Japanese battleship Mikasa

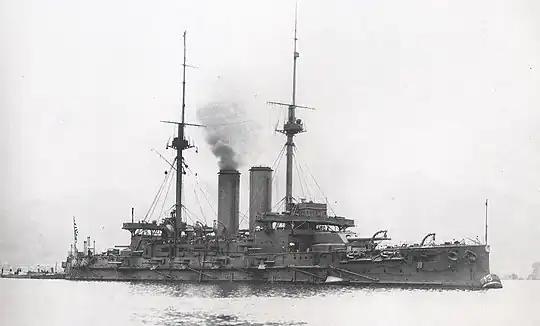
"Mikasa" as she appeared in 1905

At the Battle of Tsushima on 27 May 1905, "Mikasa" again led the 1st Fleet into combat, this time against the Second and Third Pacific Squadrons detached from the Baltic Fleet. The ship opened fire at the battleship , the Russian flagship, at 14:10, and was joined by the battleship and the armoured cruiser shortly afterwards. Within an hour the Japanese ships had started a serious fire aboard the Russian ship, badly wounded the fleet commander, Vice Admiral Zinovy Rozhestvensky, knocked out her rear twelve-inch gun turret, and jammed "Knyaz Suvorov"s steering so that she fell out of formation. During this time, "Mikasa" was the focus of the Russian fire as the leading ship in the Japanese column and was hit by 6 twelve-inch and 19 six-inch shells. They did very little damage and Tōgō was able to cross the T of the Russian squadrons. "Knyaz Suvorov"s steering was later repaired, but she blundered between the Japanese and Russian fleets several times later in the battle and "Mikasa" fired three torpedoes at her to no avail. Later in the battle, the ship appears to have fired mostly on the battleship although fired the shots that caused the Russian ship's magazines to explode and sink her. At 18:04, a twelve-inch shell detonated prematurely in the barrel of the right gun of the forward turret, disabling the gun and knocking out the left gun until 18:40. Another twelve-inch shell had exploded in that same barrel almost two hours earlier, but had not damaged the gun. One six-inch gun jammed after firing 19 rounds, but the only other damage to any of the ship's guns was one six-inch gun that was disabled by a Russian shell of the same size that entered through the gun port. She fired 124 twelve-inch shells during the battle, more than any other ship except "Asahi"s 142. In total, "Mikasa" was hit more than 40 times during the battle, including 10 twelve-inch and 22 six-inch shells, but none of them seriously damaged her. While "Mikasa" suffered 113 personnel casualties, the entire Japanese force combined only lost 117 men killed and 583 wounded to all causes during the battle.